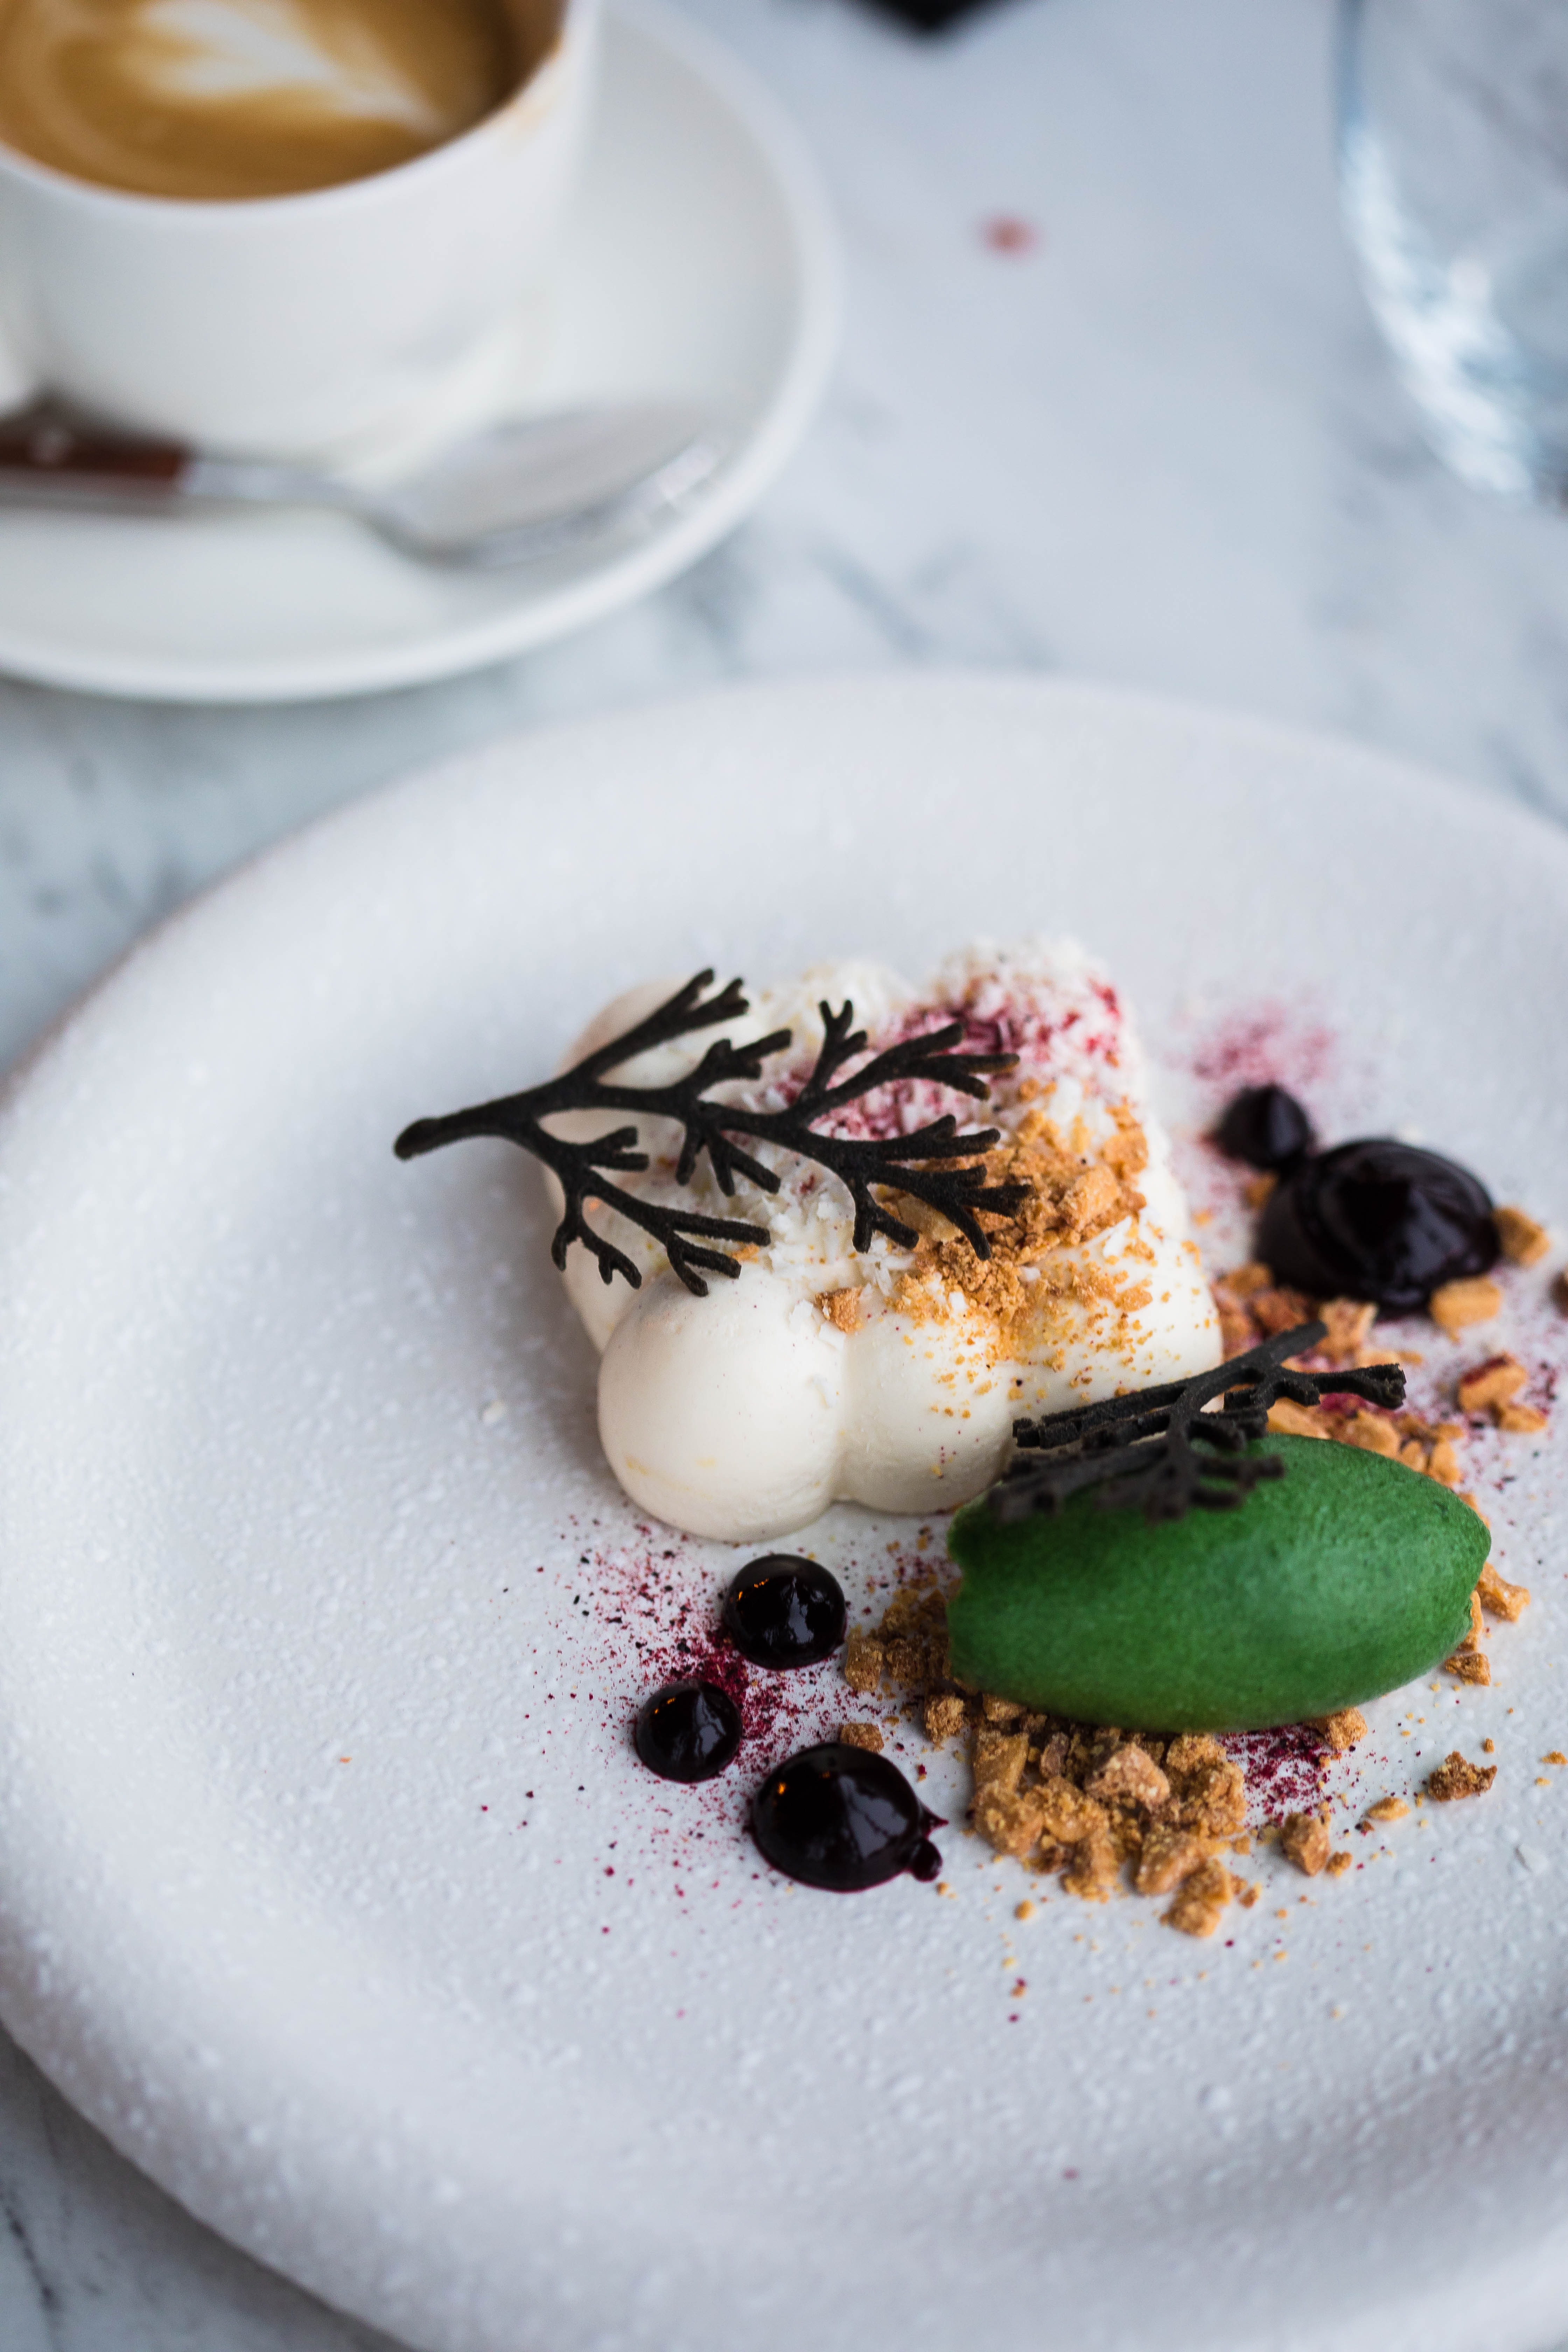
food, tableware, dishware, ingredient, recipe, serveware, cuisine, coffee, plate, coffee cup, dish, Java coffee, garnish, mixture, Single origin coffee, sweetness, frozen dessert, cup, kitchen utensil, cooking, cake, porcelain, produce, Chiboust cream, dessert, culinary art, saucer, comfort food, cream, cortado, white coffee, teacup, cuban espresso, delicacy, dairy, espresso, condiment, mascarpone, ristretto, semifreddo, drinkware, la carte food, whipped cream, yuanyang, Espressino, breakfast, coffee milk, instant coffee, tea, caff macchiato, superfood, photography, hors d oeuvre, cr me fra che